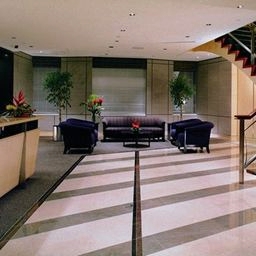
Room type: livingroom